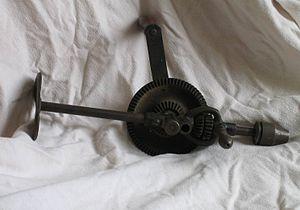
Une perceuse ou foreuse est un outil qui sert à percer ou tarauder des trous dans différents matériaux à l'aide de forets. Les perceuses modernes sont l'aboutissement de plusieurs siècles de technologie. Les vilebrequins sont apparus dans les ateliers de menuisiers et chez les charpentiers vers le XVᵉ siècle. Les perceuses manuelles à engrenage datent du XIXᵉ siècle, et c'est vers la fin du XIXᵉ siècle que sont apparues les premières perceuses électriques.
Une chignole, ou perceuse, est un outil utilisé pour faire des trous dans des matériaux divers : ciment, bois, métaux, etc. De nos jours, le mot « chignole » fait référence à la version manuelle, celui de « perceuse » désignant la version électrique. Son nom vient du latin ciconia : cigogne.